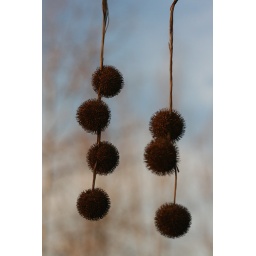
Chains of seed balls hang from a sycamore tree growing in the Guadelupe River Park in San Jose, California.